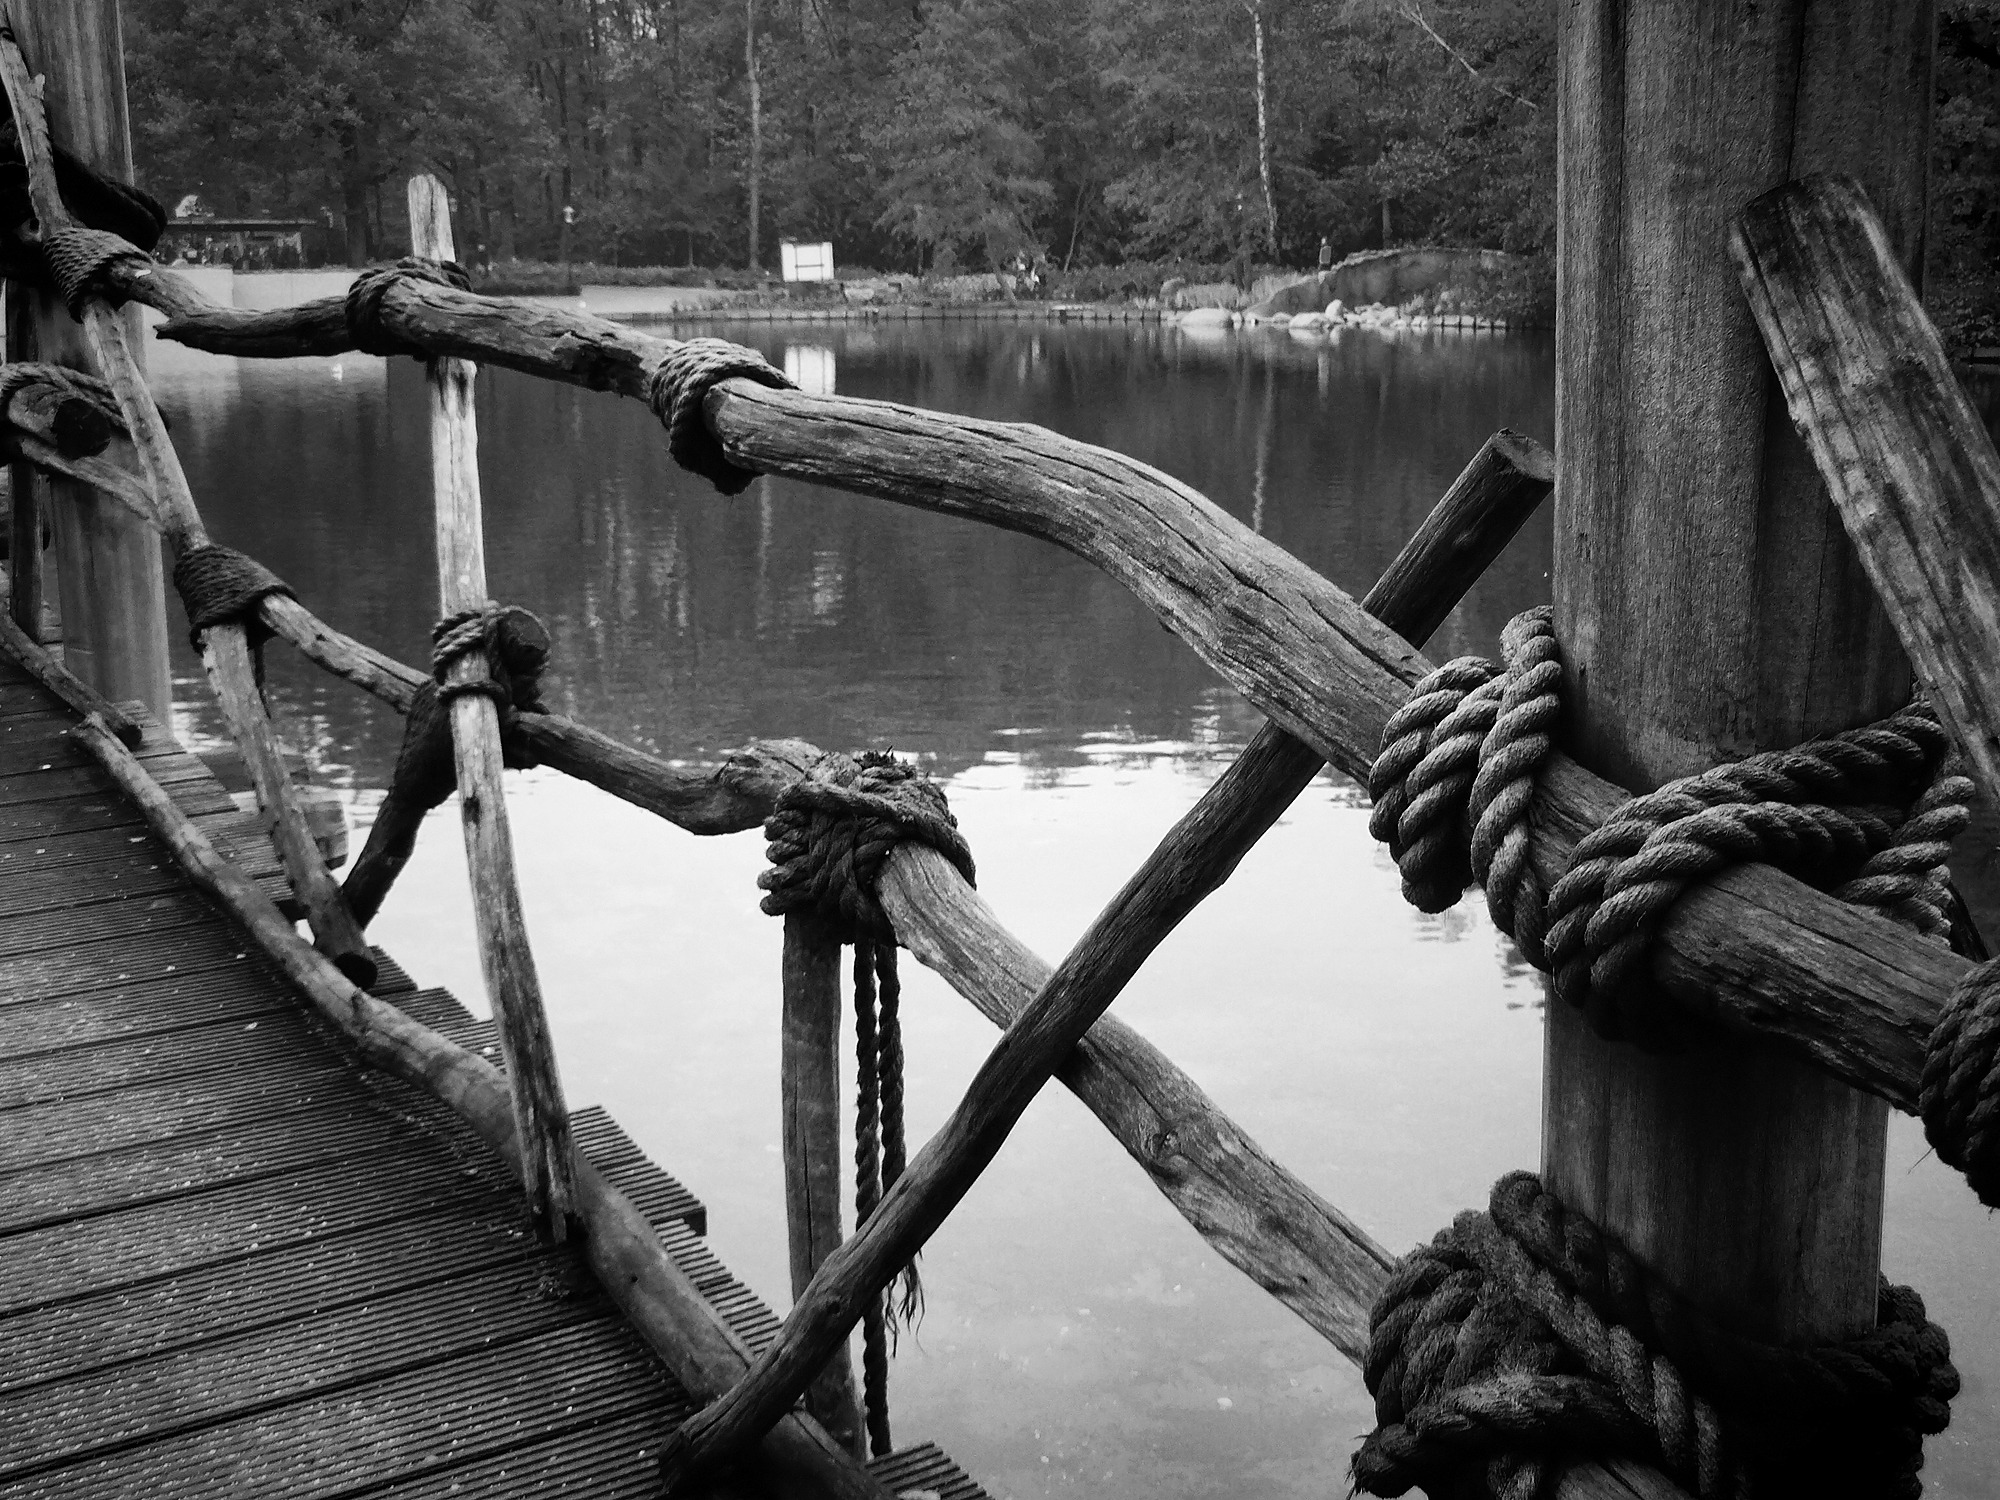
landscape, tree, water, winter, rope, black and white, white, bridge, photography, lake, view, park, darkness, black, monochrome, monochrome photography